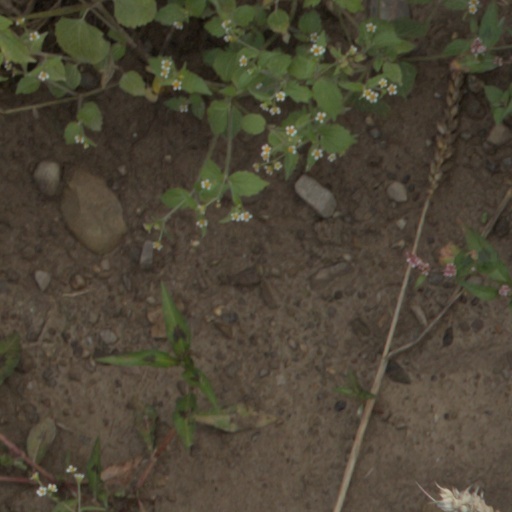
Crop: wheat